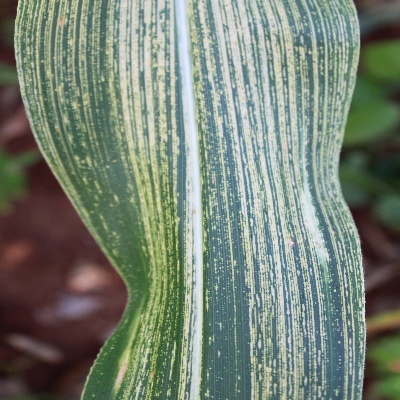
Crop: Maize
Condition: streak virus